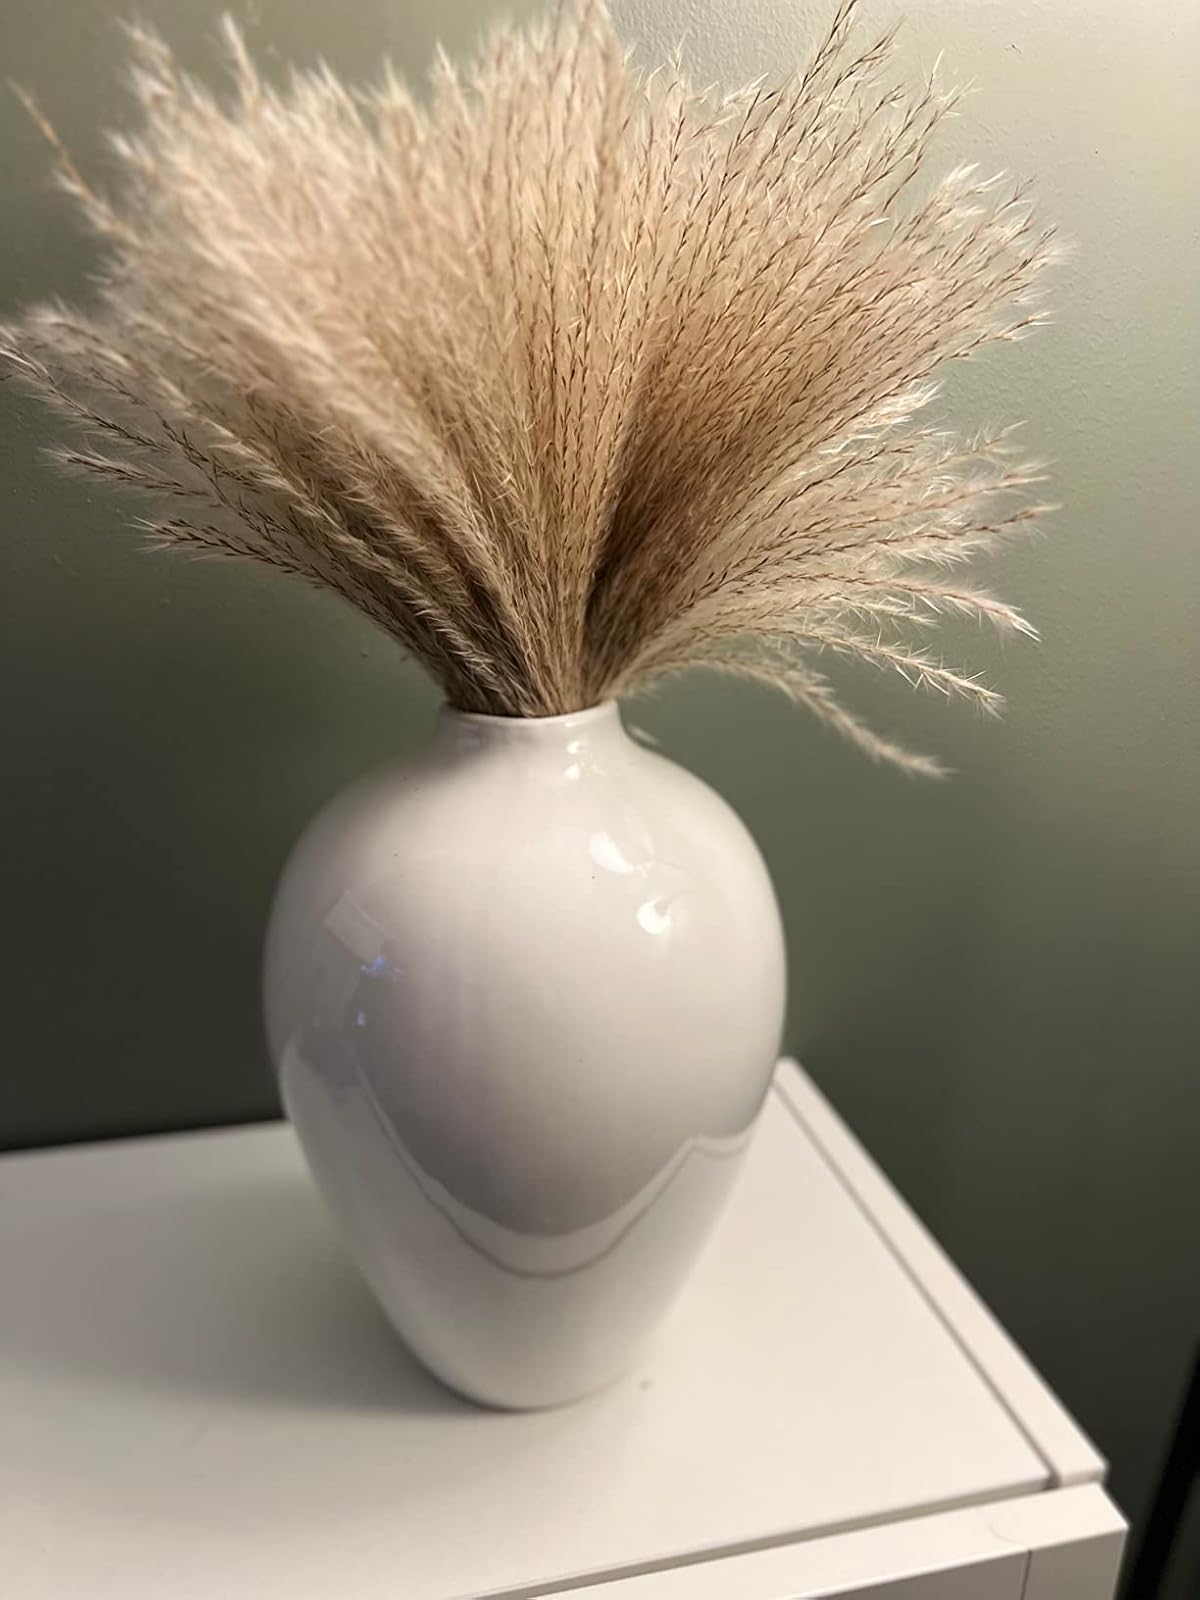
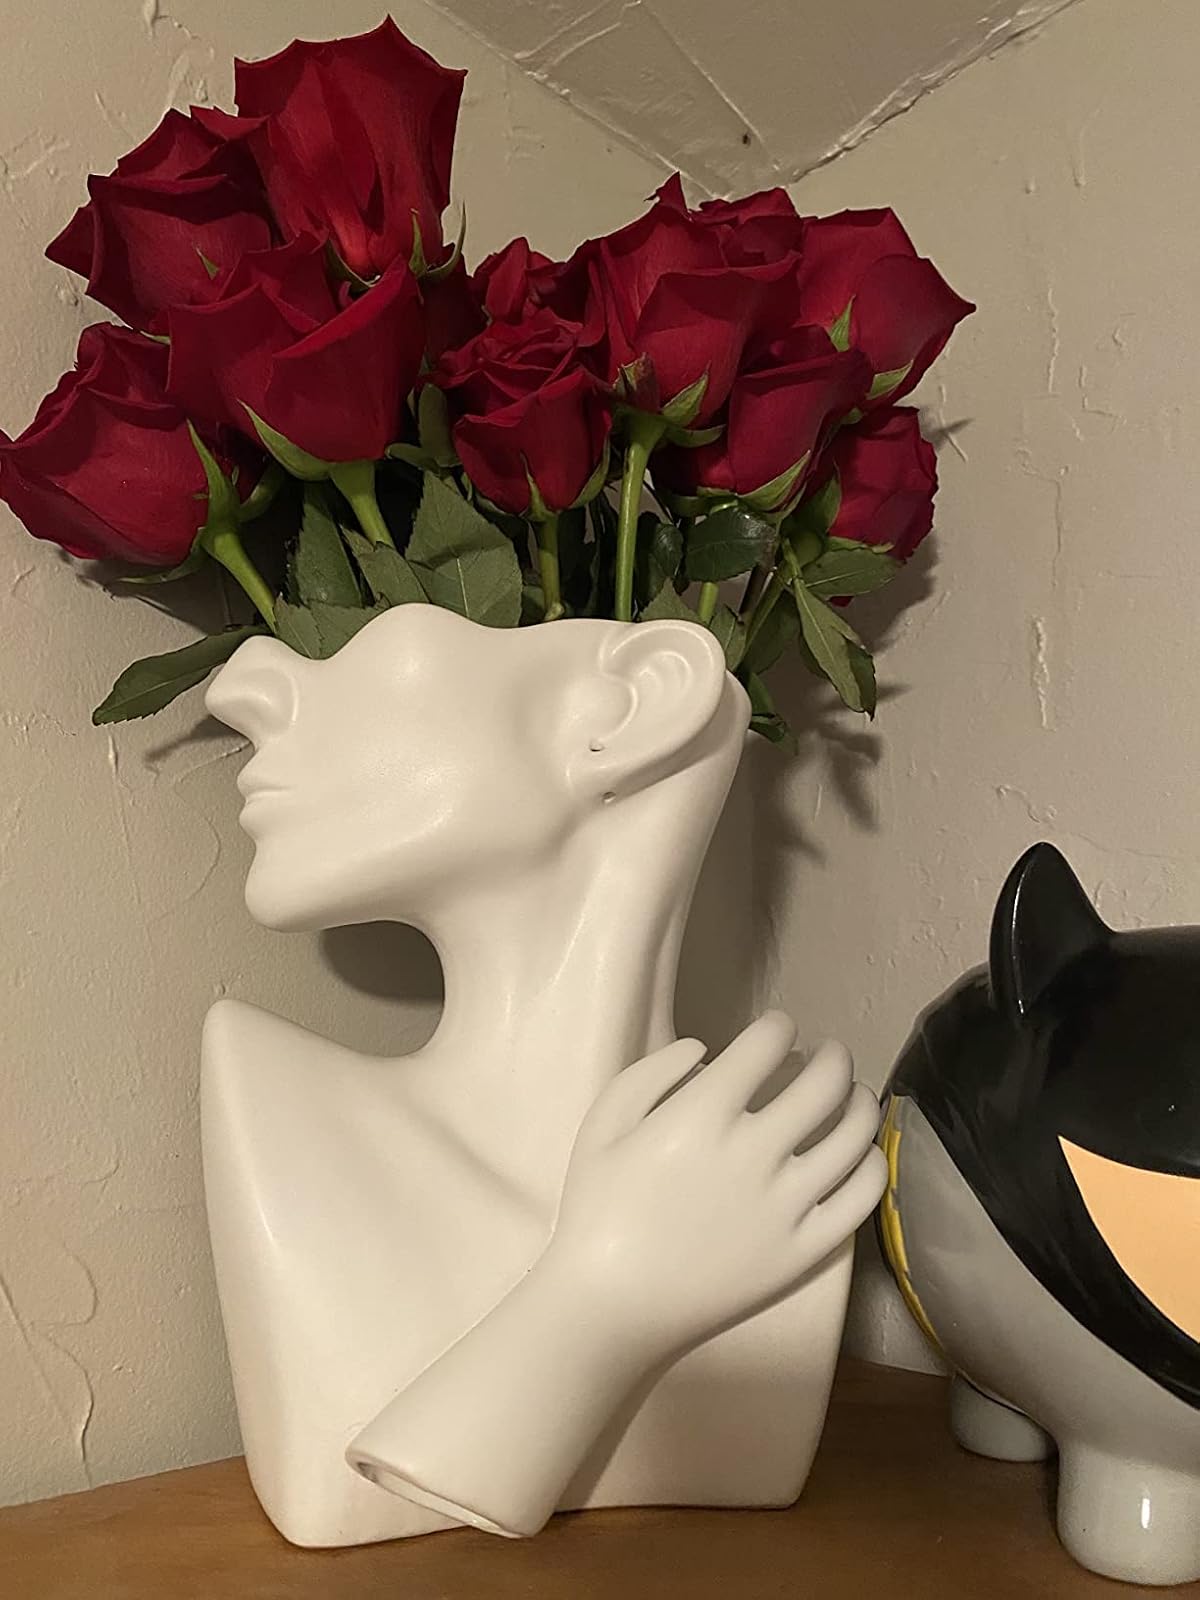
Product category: vase
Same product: no